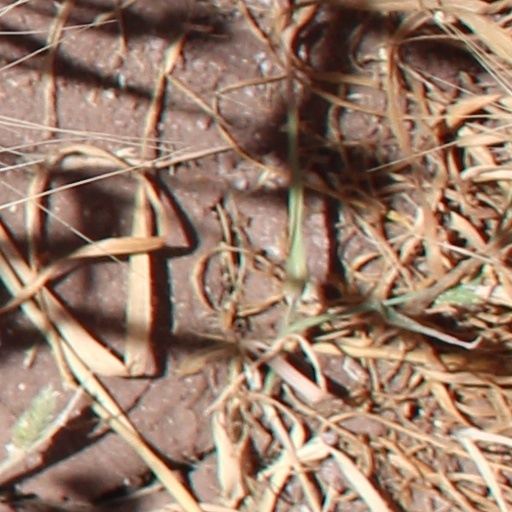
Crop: wheat